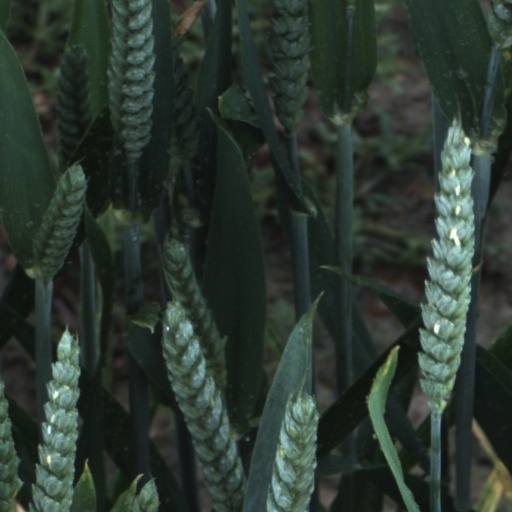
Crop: wheat